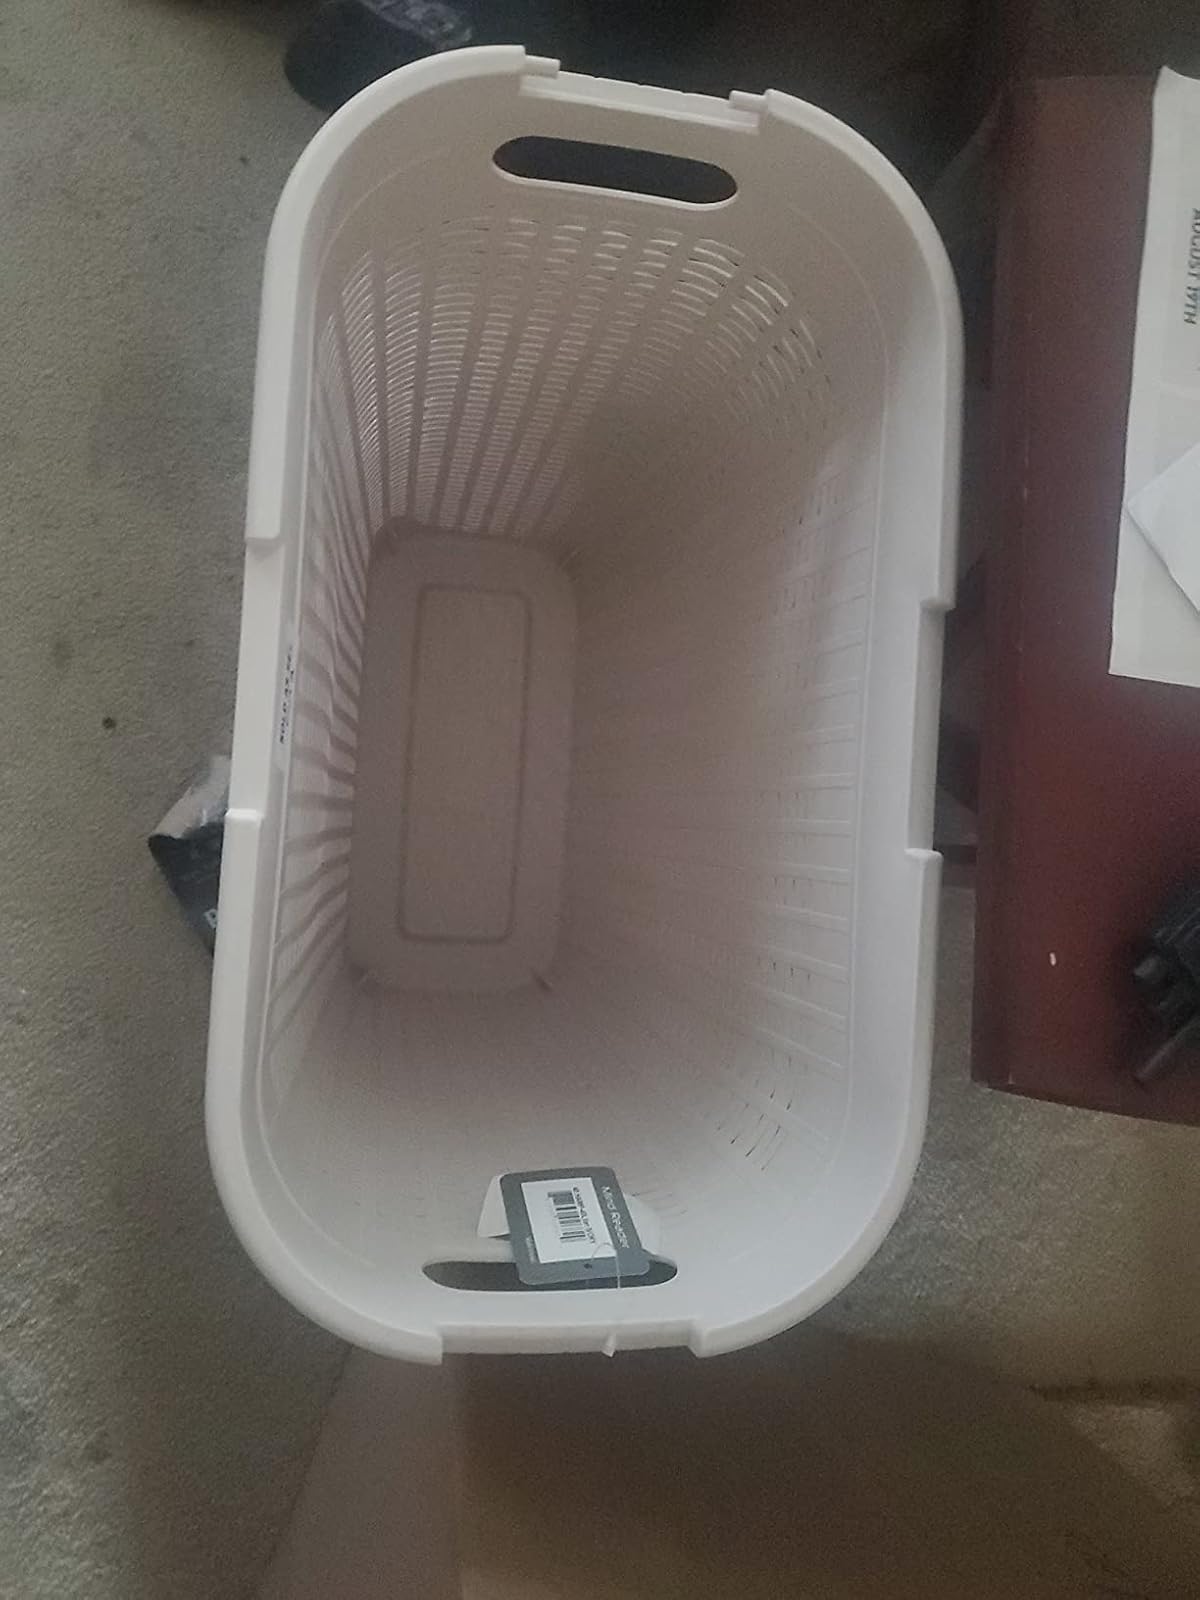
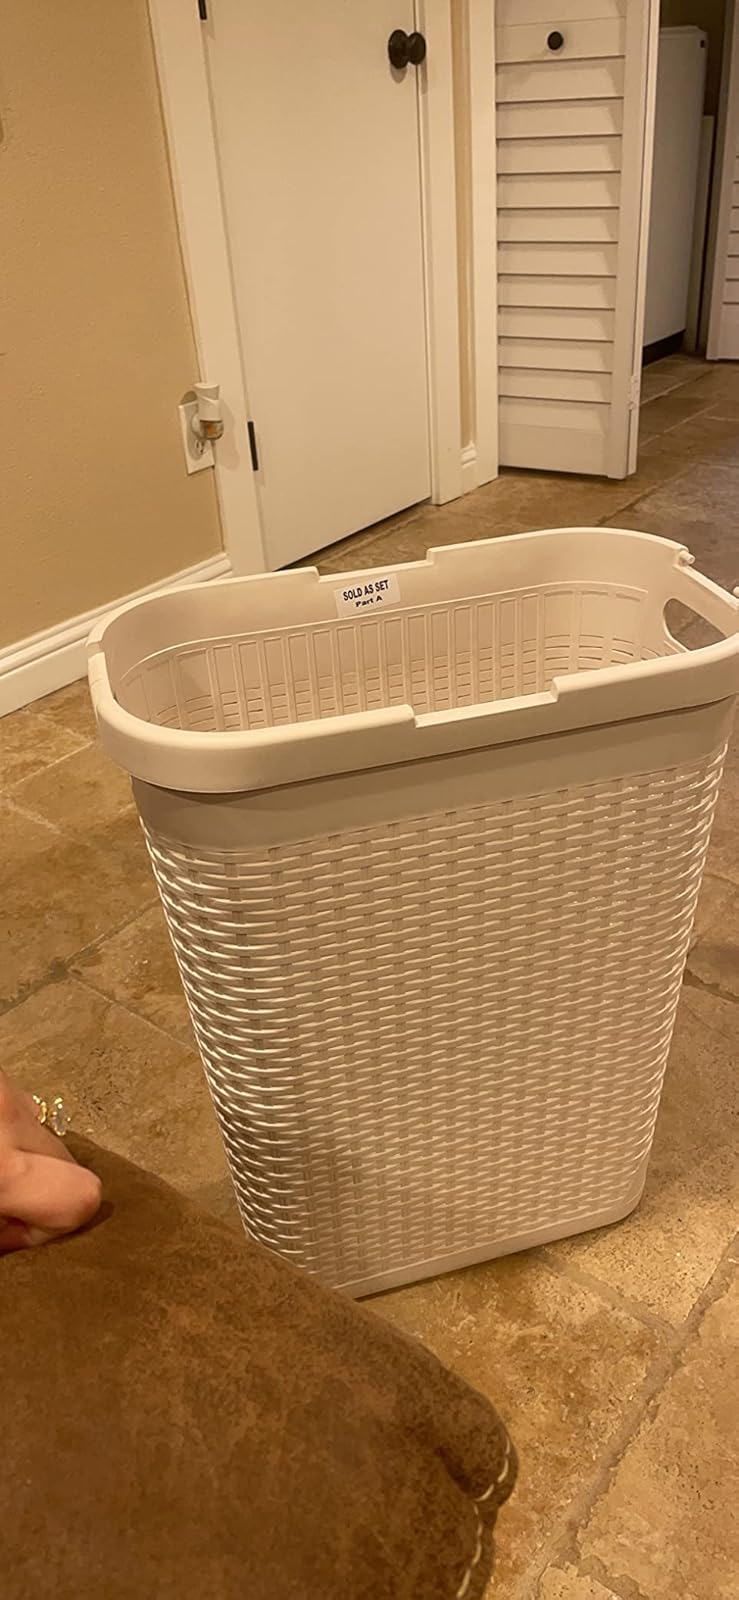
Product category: items_hamper
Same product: yes